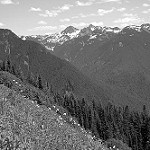
Label: B & W